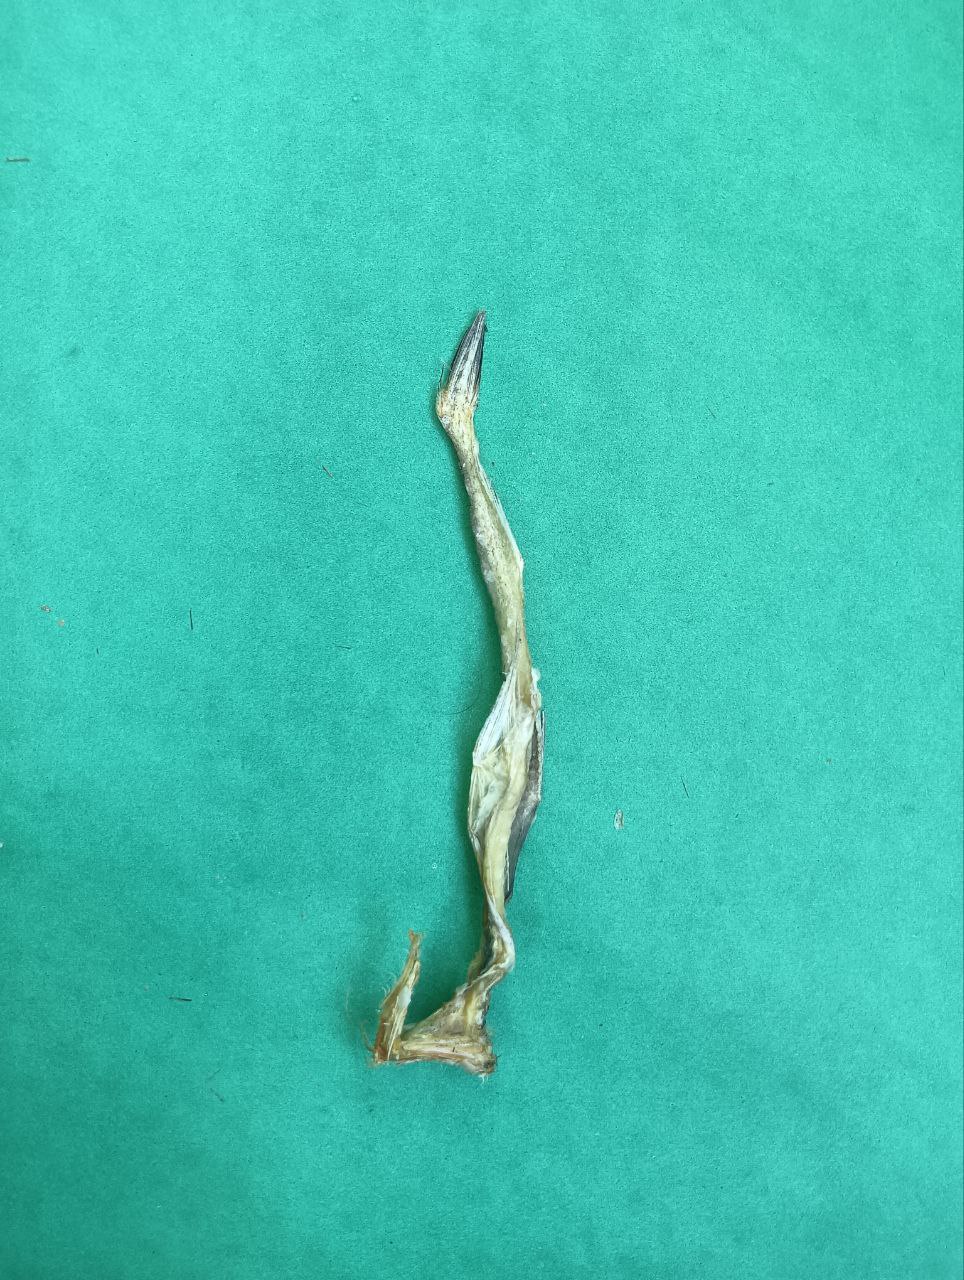
Species: Loitta